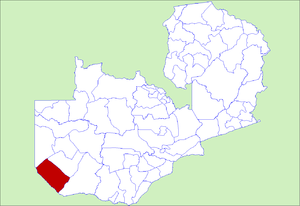
Le District de Shangombo est un district de Zambie, situé dans la Province Occidentale. Sa capitale se situe à Shangombo. Selon le recensement zambien de 2000, le district a une population de 70 049 personnes.